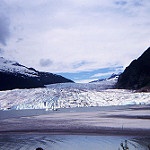
Label: glacier